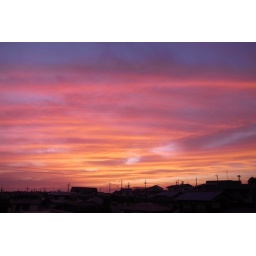
We could normally expect this kind of sky around the end of summer but yesterday it turned red after sunset.